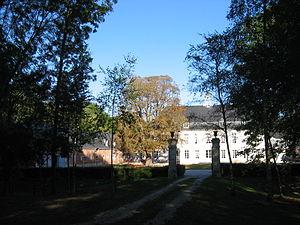
Château Arnicourt Ardennes France This building is inscrit au titre des Monuments Historiques. It is indexed in the Base Mérimée, a database of architectural heritage maintained by the French Ministry of Culture,
Le château d'Arnicourt est un château du XVIIIᵉ siècle, fortement aménagé au XIXᵉ siècle, situé à Arnicourt, en France.
Arnicourt est une commune française, située dans le département des Ardennes en région Grand Est.
Cet article recense les monuments historiques des Ardennes, en France.